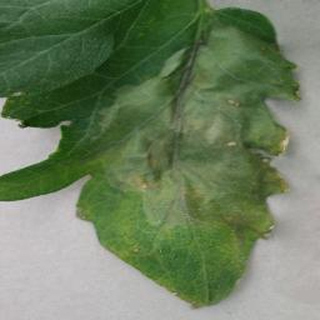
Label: tomato_late_blight